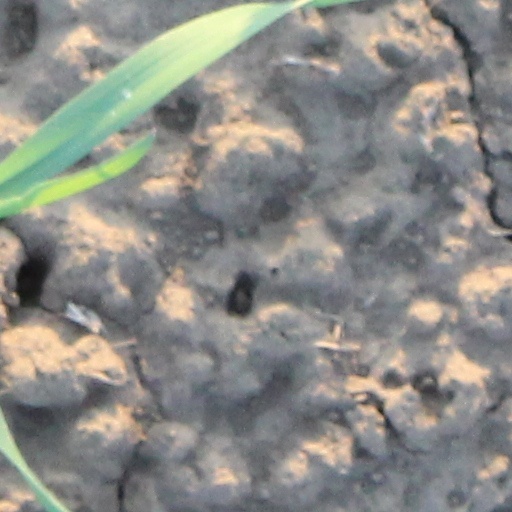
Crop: wheat